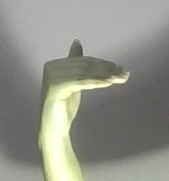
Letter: khaa